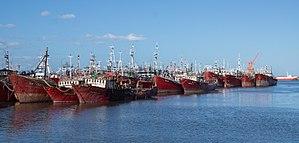
Mar del Plata est une ville de la province de Buenos Aires, en Argentine. Elle est située sur la côte Atlantique, à 404 km au sud-est de la ville de Buenos Aires, la capitale fédérale. La ville est le chef-lieu du partido General Pueyrredón. Sa population était estimée à 625 605 habitants en 2009, ce qui en fait la quatrième ville d'Argentine, derrière Buenos Aires, Córdoba et Rosario.
La province de Buenos Aires est la province la plus grande, la plus riche et la plus peuplée d'Argentine, bien que la municipalité de la ville de Buenos Aires, capitale de la République argentine n'en fasse pas partie. La province avait 15 625 084 habitants en 2010. L'agglomération du grand La Plata, sa capitale, en avait 799 523 la même année.